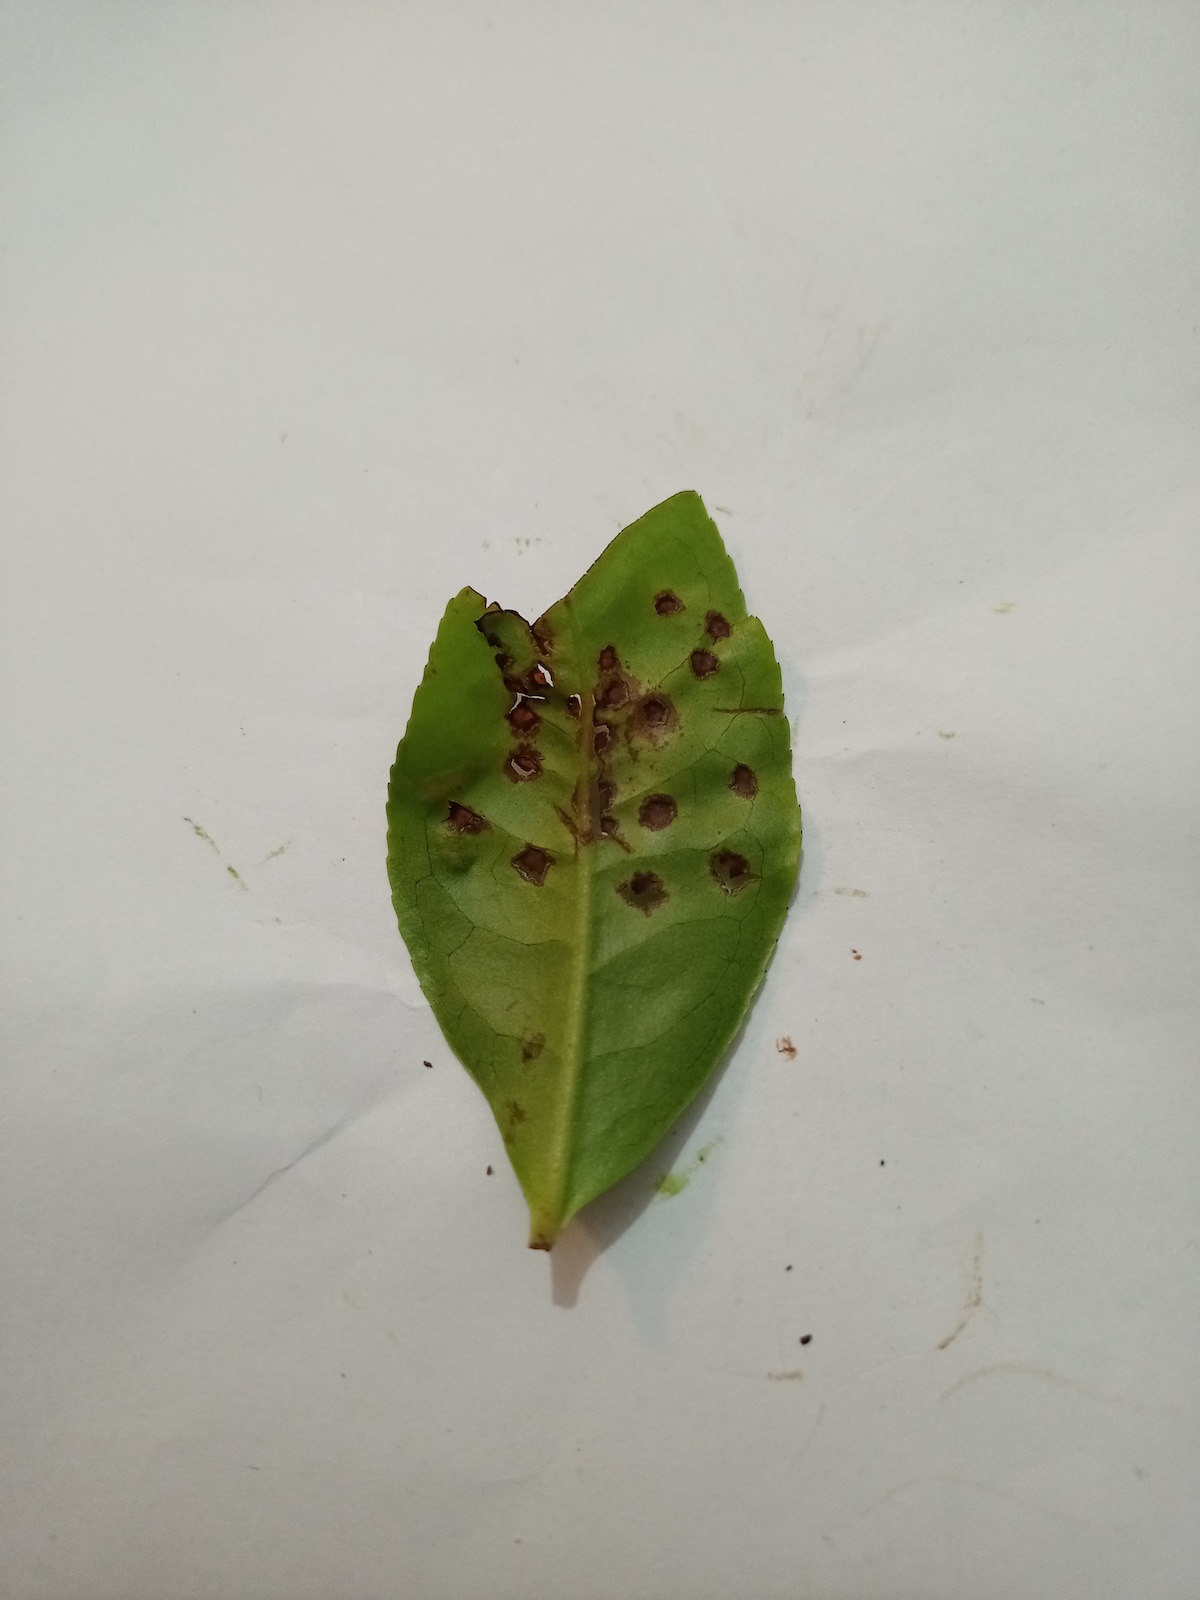
Label: Helopeltis